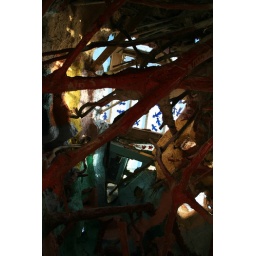
Looking Up to the roof that is the car door that was mentioned in the movie &amp;quot;Into the Wild&amp;quot;